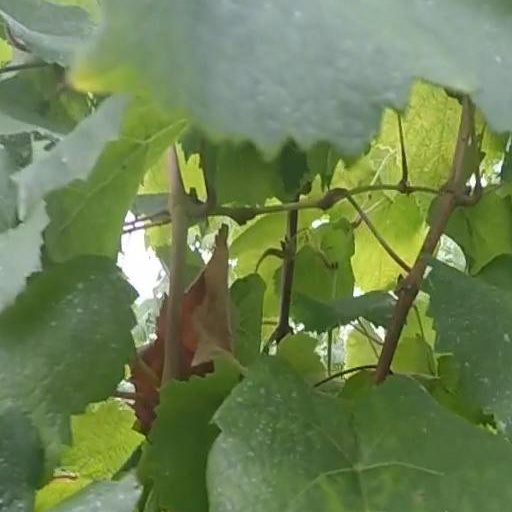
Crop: grape